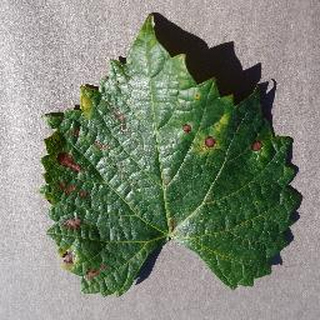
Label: grape_esca_black_measles